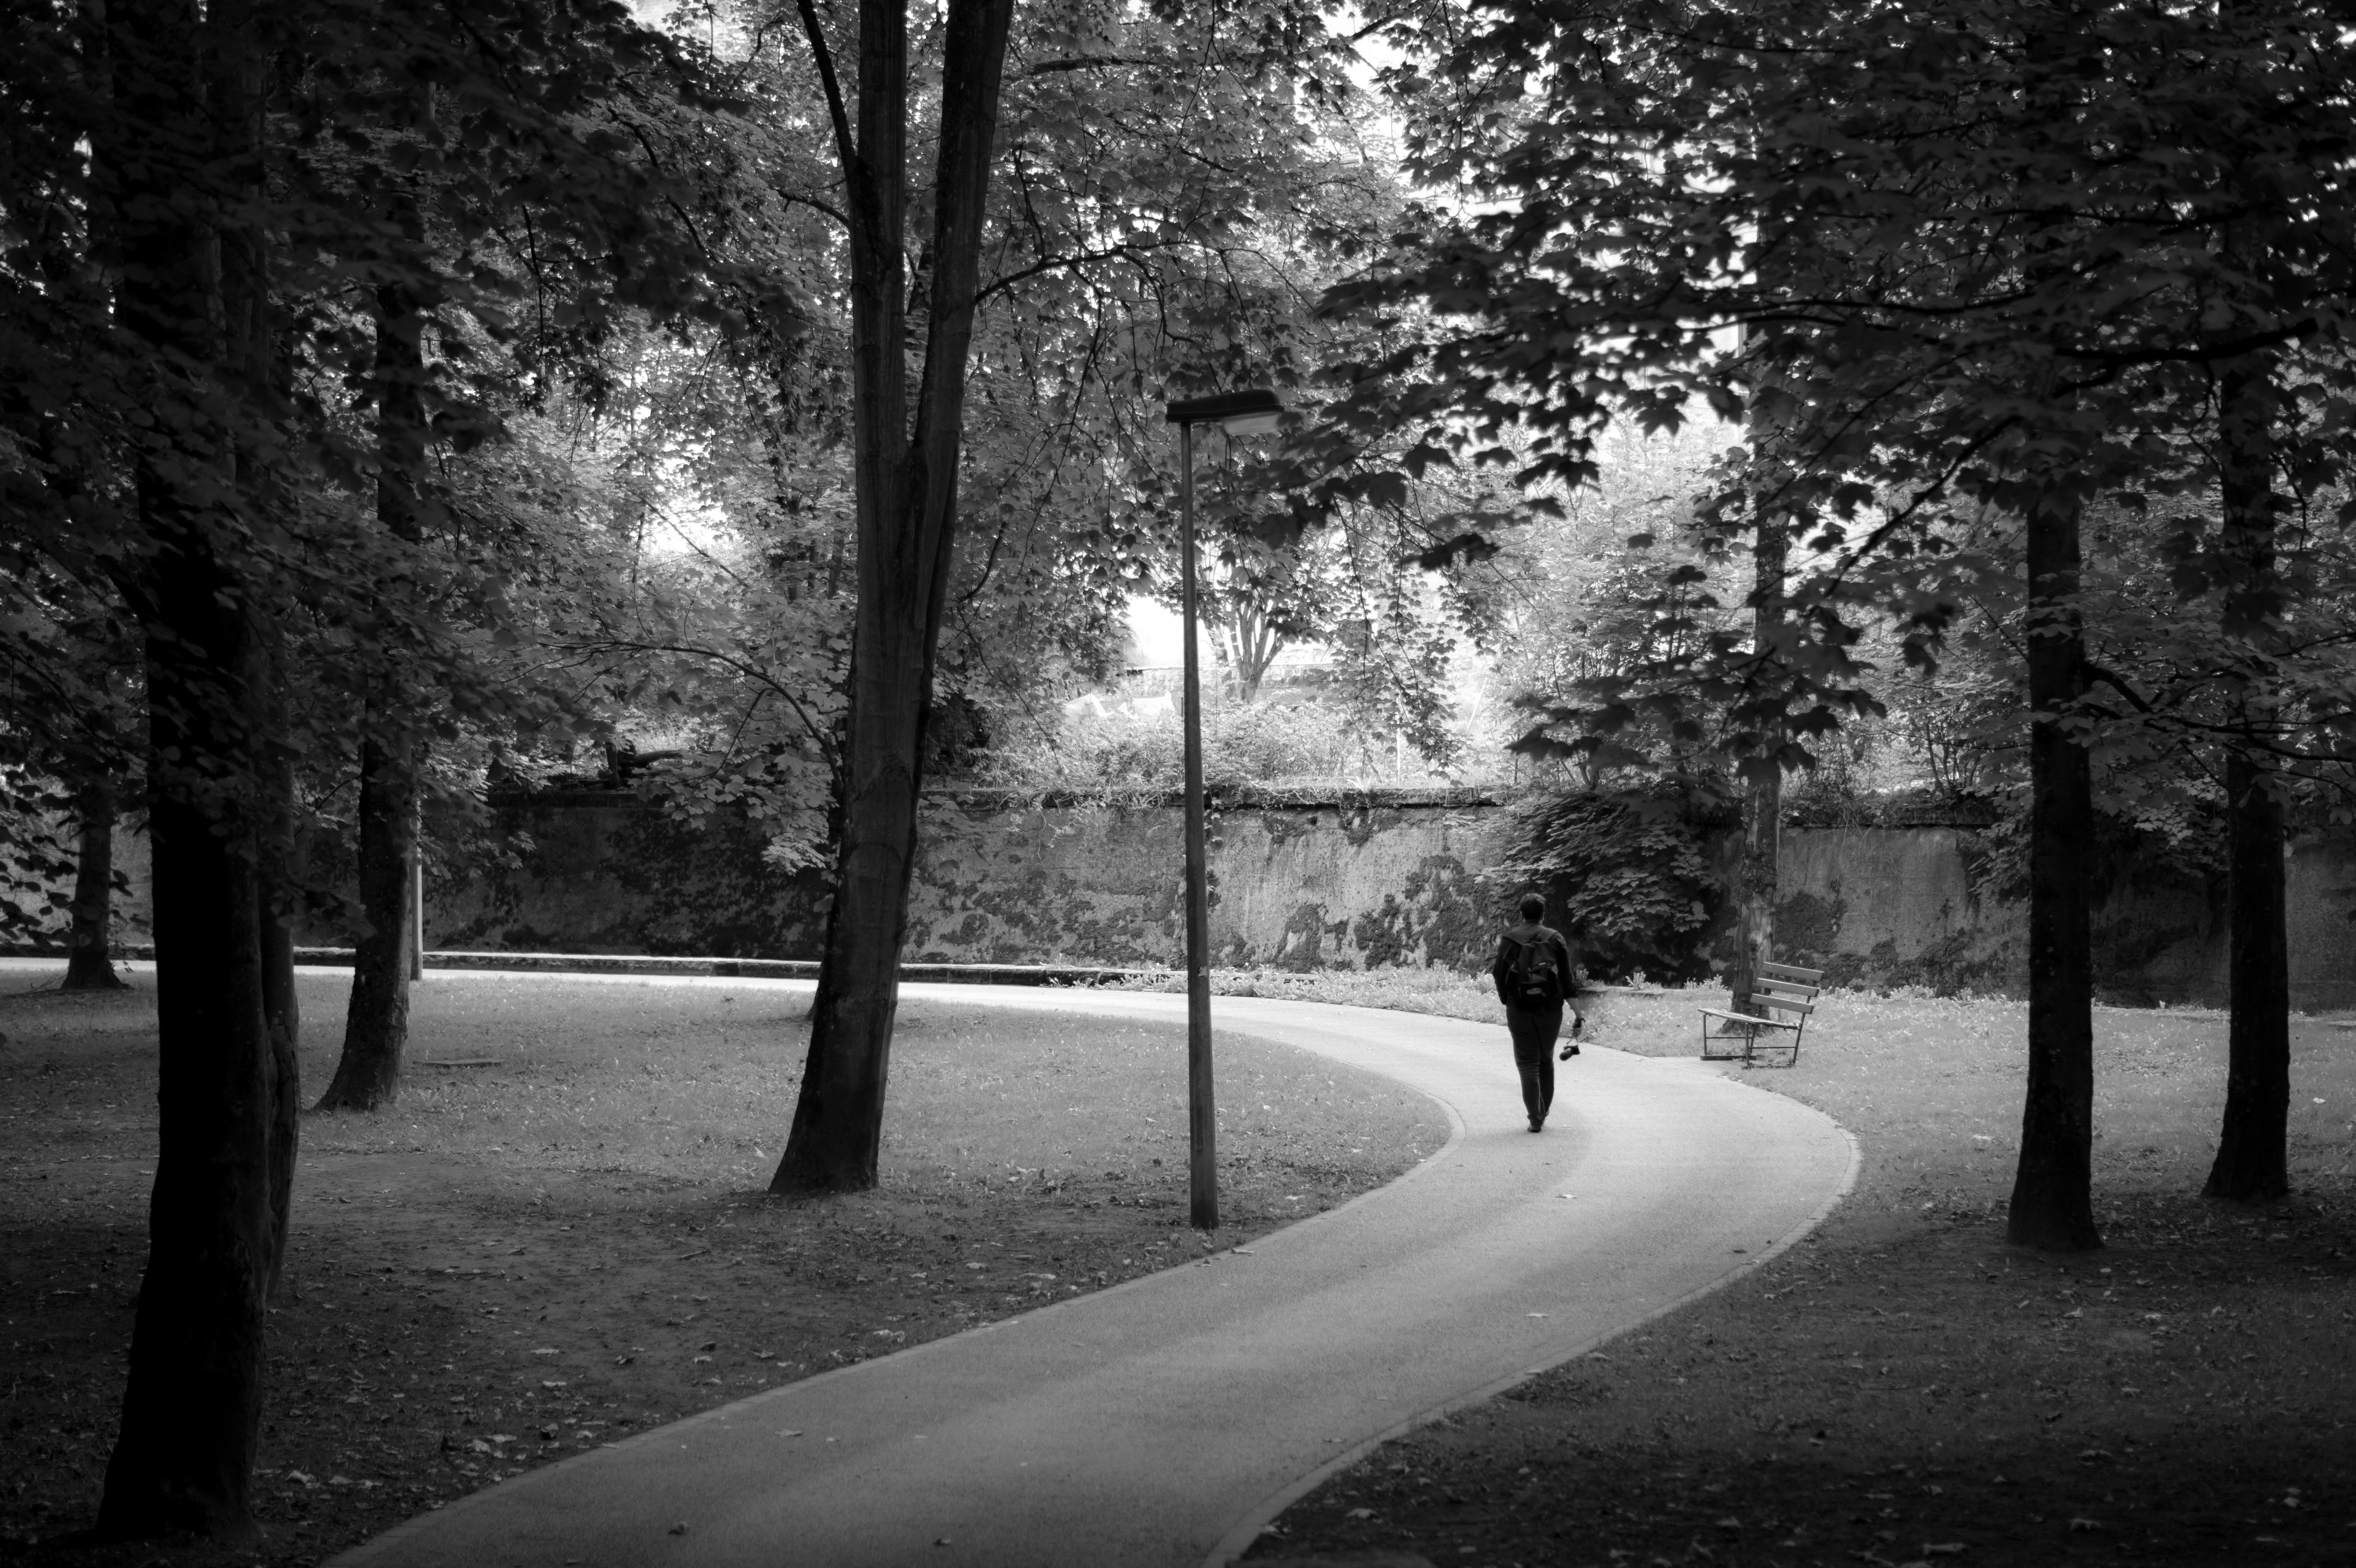
tree, snow, winter, black and white, white, sunlight, morning, alley, atmosphere, walkway, walk, park, weather, darkness, black, monochrome, season, trees, candid, luxembourg, streetscene, dreamy, fairy, tale, sonystreetphotographer, casemates, monochrome photography, atmospheric phenomenon, woody plant